Indigenous uses of yellow cedar

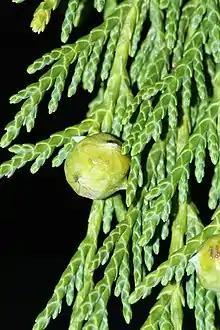
Withes and twigs of the yellow cedar are used for ropes or baskets.

Yellow cedar ("Cupressus nootkatensis") is a culturally, economically and environmentally significant species to the Pacific Northwest and was used extensively by Indigenous Peoples throughout the region.